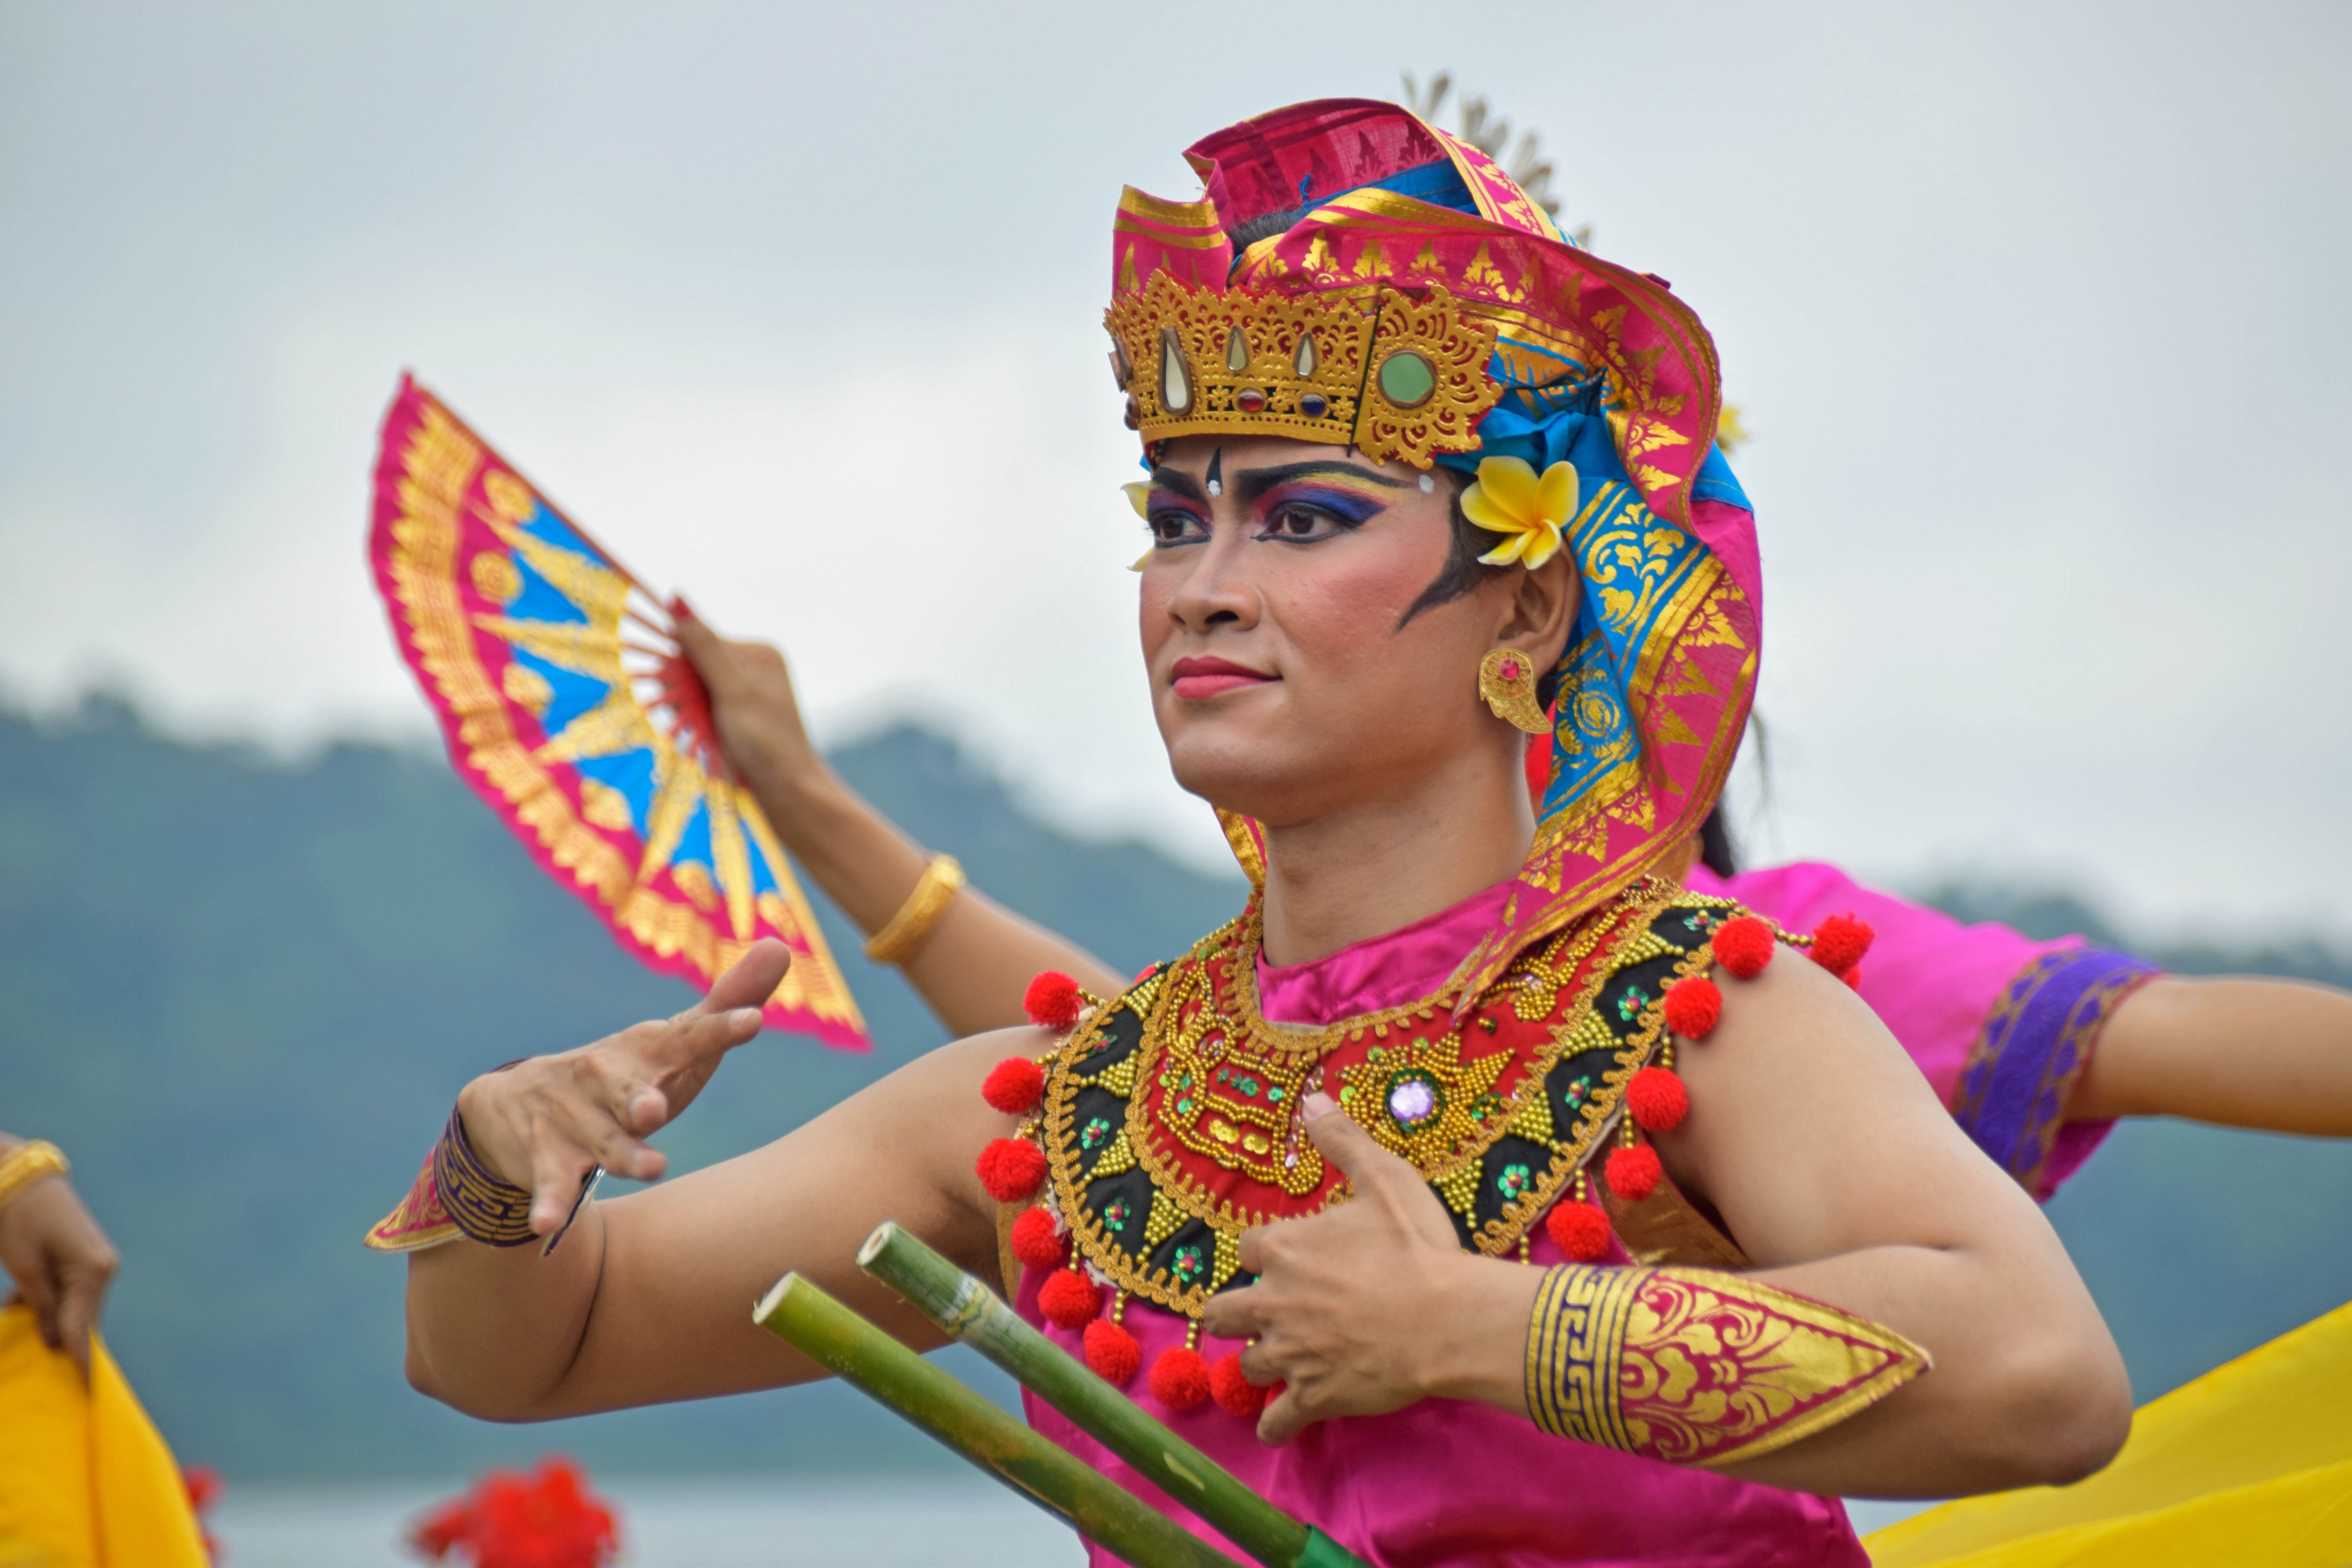
travel, dance, carnival, color, religion, religious, festival, dancers, temple, sports, event, indonesia, tradition, entertainment, bali, traditionally, hinduism, performing arts, temple dancer